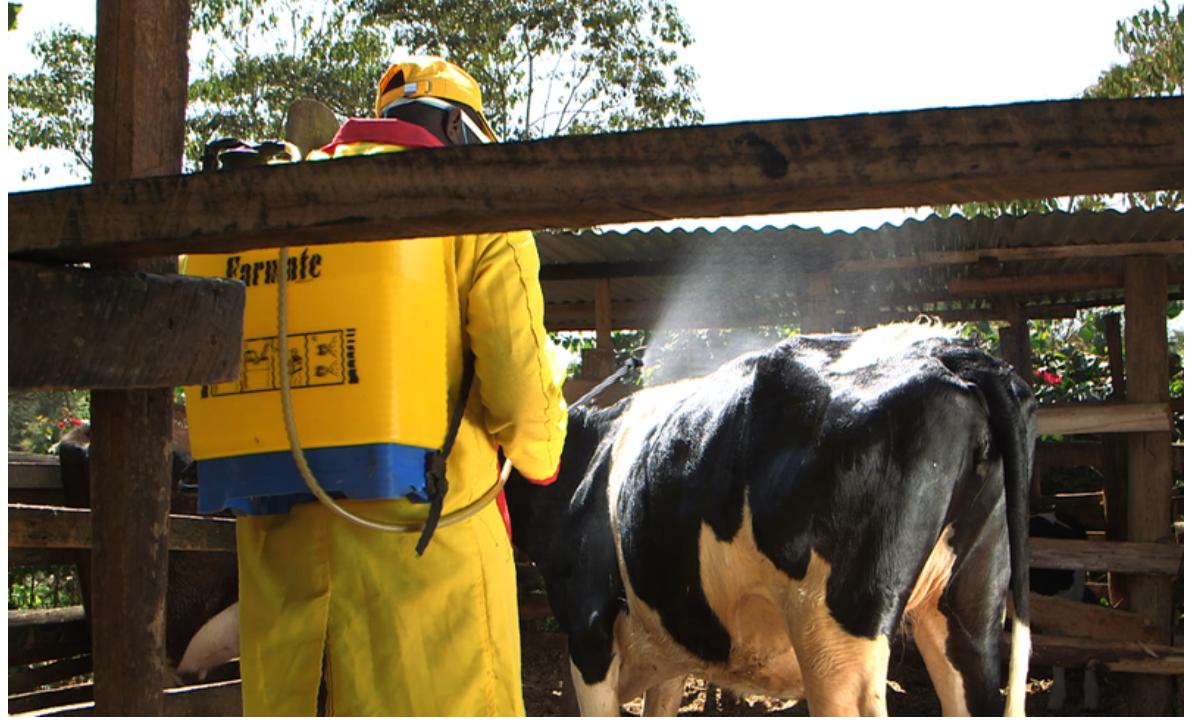
Kuna mtu aliyevalia kabuti ya njano kibuyu ya dawa mgongoni pia ni ya njano na kofia ni ya rangi ya njano. Anamwagilia ng'ombe nyeusi dawa wote wamo zizini.